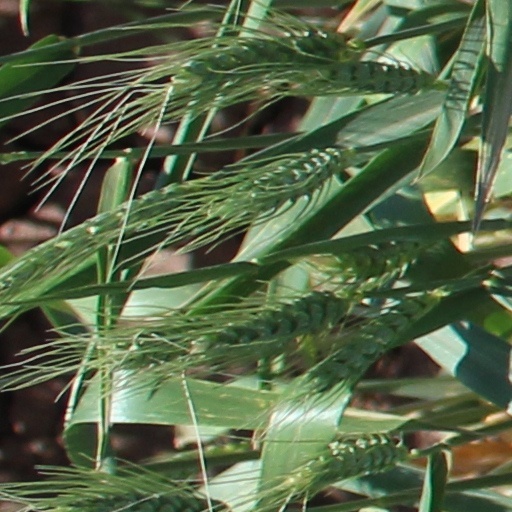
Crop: wheat